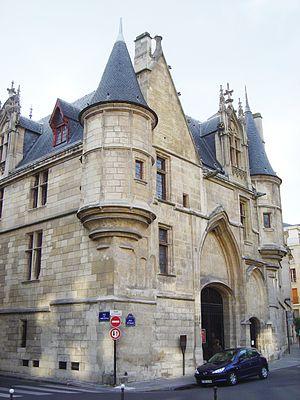
L'École d'application du Corps royal d'état-major est créée le 6 mai 1818 par le maréchal Gouvion Saint-Cyr. Son rôle est de parfaire l'instruction des meilleurs élèves de Saint-Cyr et de Polytechnique.